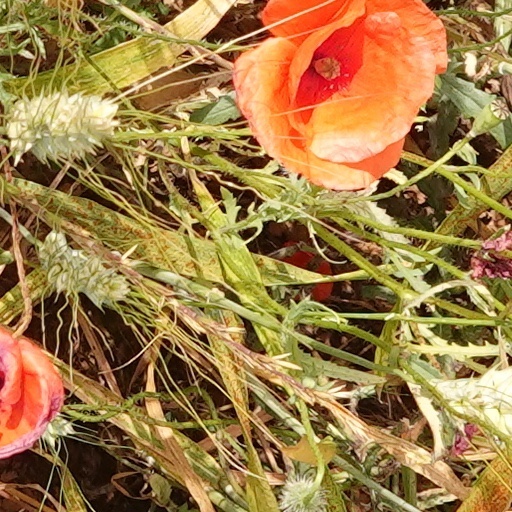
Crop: wheat